Gianni Pittella

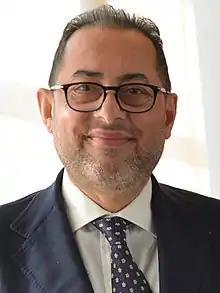
Pittella in 2017

Giovanni Saverio Furio "Gianni" Pittella (born 19 November 1958) is an Italian politician who served as Leader of the Progressive Alliance of Socialists and Democrats Group from 2014 to 2018 and Member of the European Parliament (MEP) from Italy from 1999 to 2018. He previously served as First Vice-President of the European Parliament from 2009 to 2014.